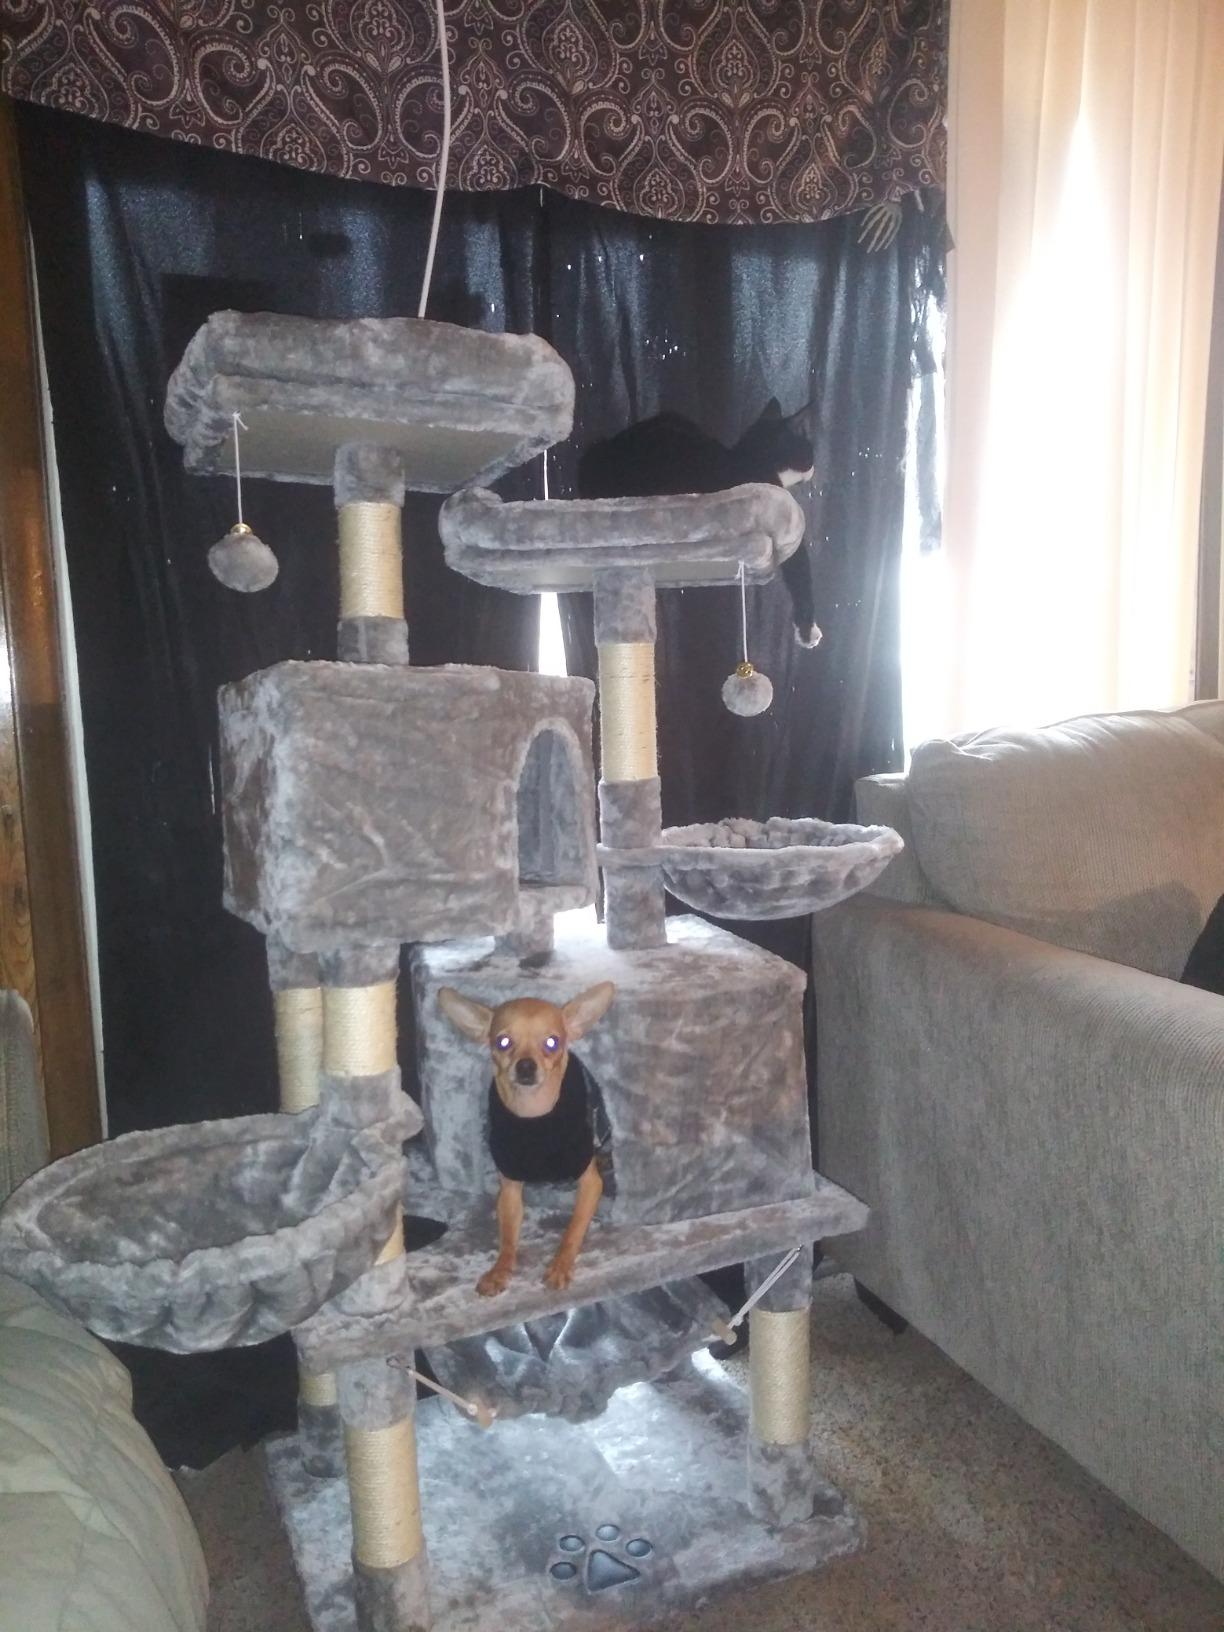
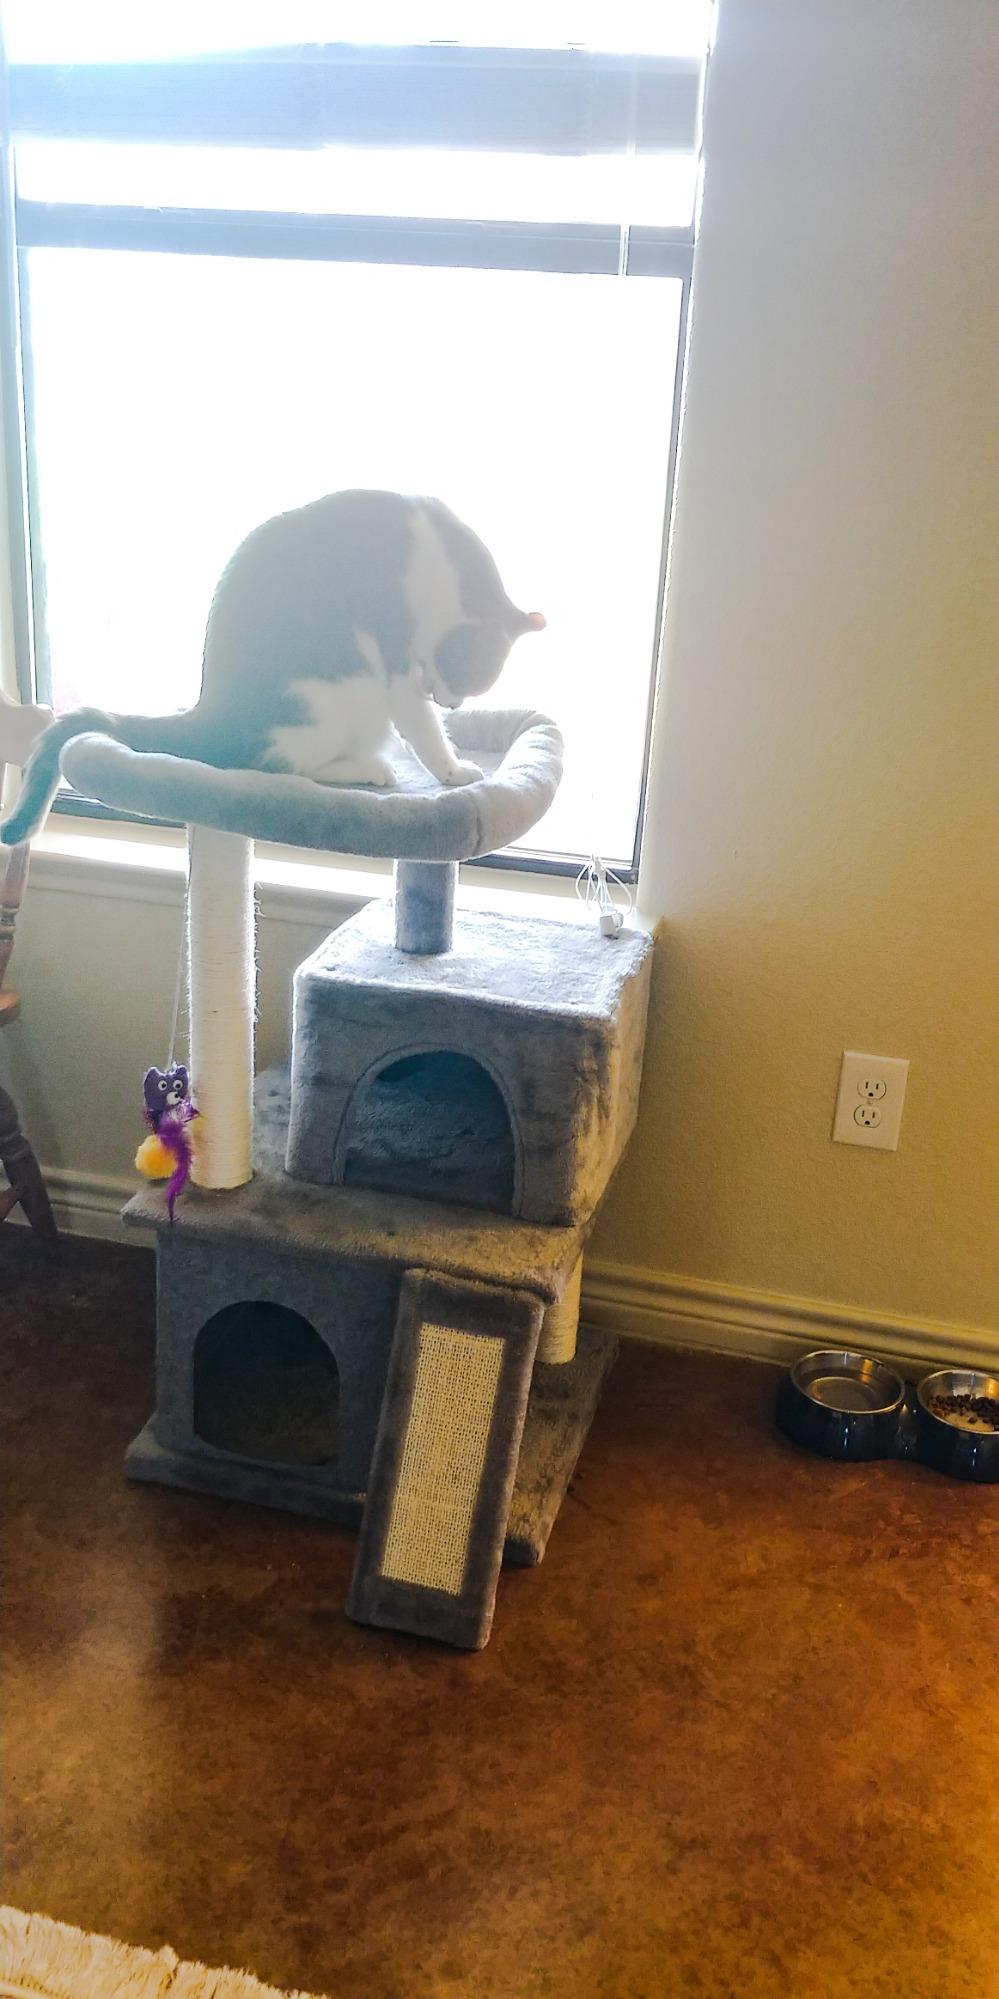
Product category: items_cat tree
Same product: no